History of Rioja wine

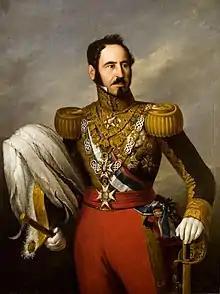
Baldomero Espartero, Duke de la Victoria.

In the 1780s, Don Manuel Quintano of nearby Burgos traveled to Bordeaux to learn their winemaking techniques. On his return, he introduced the use of Oak aging barrels to the Rioja bodegas, which dramatically improved the longevity of Rioja wines. This opened up their export potential, and markets soon developed in places as far-flung as Cuba and Mexico. Despite this success, the regional authorities dictated that the all Rioja wines, whether destined for foreign or domestic consumption, must be the same price, regardless of the added expense incurred by oak aging. This significant economic disadvantage caused the use of oak to fall out of favor for almost a century.